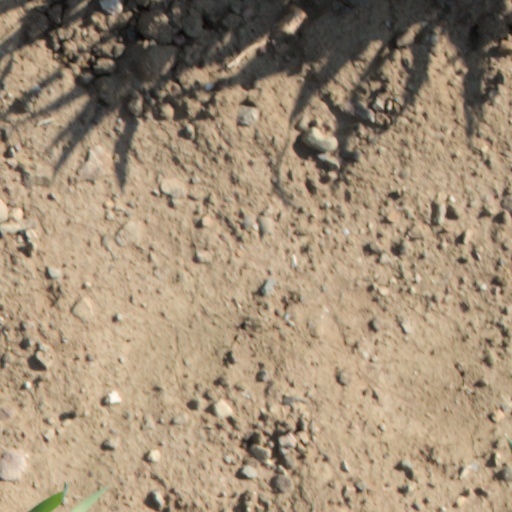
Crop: wheat